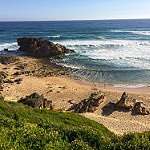
Label: sea